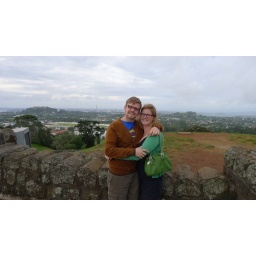
At One tree hill in Auckland